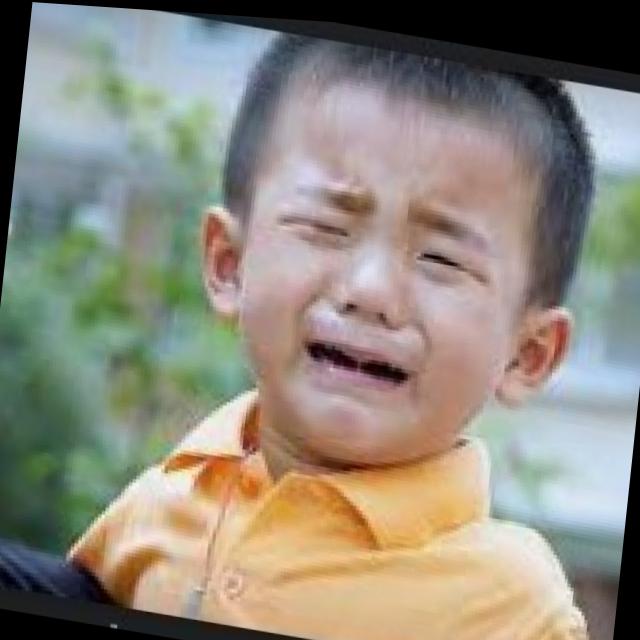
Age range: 0-12